Charles Mullins (VC)

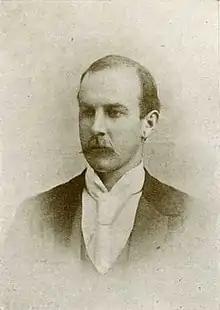

Major Charles Herbert Mullins (28 June 1869 – 24 May 1916) was a South African recipient of the Victoria Cross, the highest and most prestigious award for gallantry in the face of the enemy that can be awarded to British and Commonwealth forces.